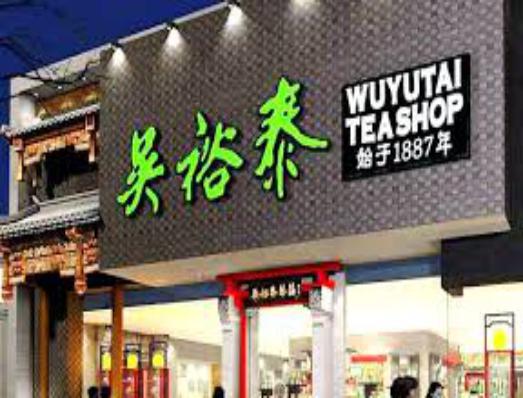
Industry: Food